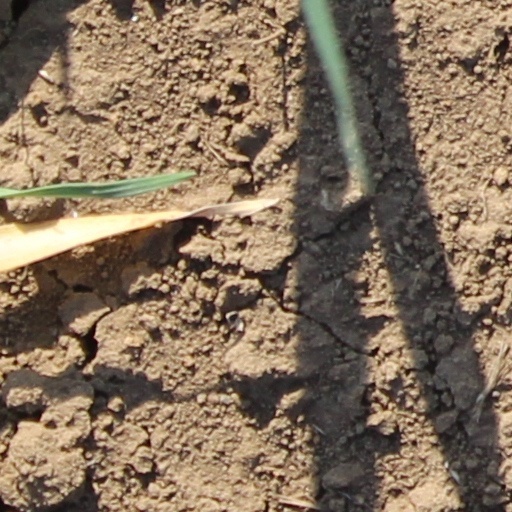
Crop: wheat